V/Line VLocity

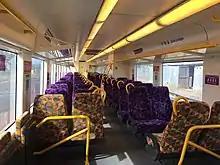
A refurbished car with purple upholstery (orange for priority seating), 2022

In the lead up to the 2018 Victorian election, opposition leader Matthew Guy announced that his party, if elected to government, would order 16 six car VLocity variants from Bombardier for dedicated long-distance operation with catering and first class facilities. However, the Coalition did not win the election.